History of SE Palmeiras

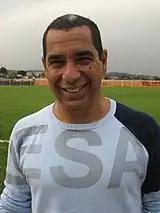
Zinho, a key player on June 12, 1993

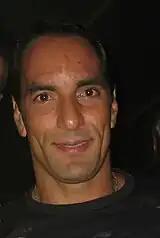
Edmundo, one of the idols of the early Parmalat Era

In 1976, Palmeiras won another Paulista Championship, the last of the Ademir da Guia generation, considered the club's greatest player, nicknamed the "Divino." He retired the following year after 16 years of glory. This title featured Dudu, and the final match remains the record holder for the highest attendance at Palestra Itália, with over 40,000 spectators. In 1977, Ademir retired after 16 years of triumphs with Palmeiras, notably relinquishing his guaranteed starting position in his final games. In 1978, Palmeiras reached the Brazilian Championship final, led by players like Jorge Mendonça, but lost to Guarani, featuring the young striker Careca. In 1979, despite strong campaigns in both the Paulista and Brazilian Championships under Telê Santana, the team failed to win titles, earning the nickname "Marvelous Verdão." Notably, Vicente Matheus secured a postponement of the Paulista Championship finals through administrative maneuvers, which many believe disadvantaged Palmeiras. From 1980 to 1985, Palmeiras won no historically significant titles, marking the worst phase in the club's history. In 1981, the Verdão struggled in the Paulista Championship and started the year in the Taça Prata (then the national second division), but performed well, finishing first in its group and earning promotion to the Taça Ouro per the regulations. In 1982, it faltered again in the Paulista and failed to secure a good position in the Taça Prata, missing promotion to the Taça Ouro. In 1985, a historic match saw Palmeiras and São Paulo draw 4–4 at the Pacaembu Stadium, notable for the unusual scoreline and two missed penalties, one for each side. In 1986, the team reached the Paulista Championship final but was defeated by the surprising Internacional de Limeira; in the same tournament, Palmeiras thrashed archrival Corinthians 5–1. In 1987, young goalkeeper Zetti made history by going 1,239 minutes without conceding a goal for the "Verdão". In 1989, under coach Leão, the team won the Taça dos Invictos (23 matches unbeaten).